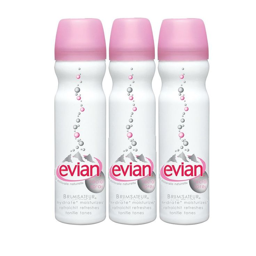
frugal gifts for the savvy traveler : every traveling expert needs an arsenal of products to make their journey smoother .